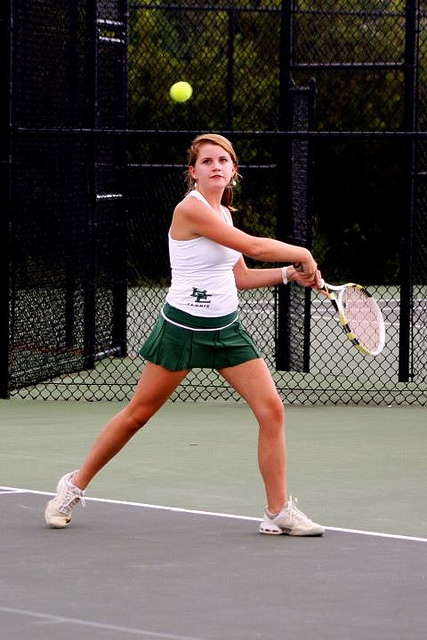
một nữ vận động viên tennis đang thi đấu ở trên sân